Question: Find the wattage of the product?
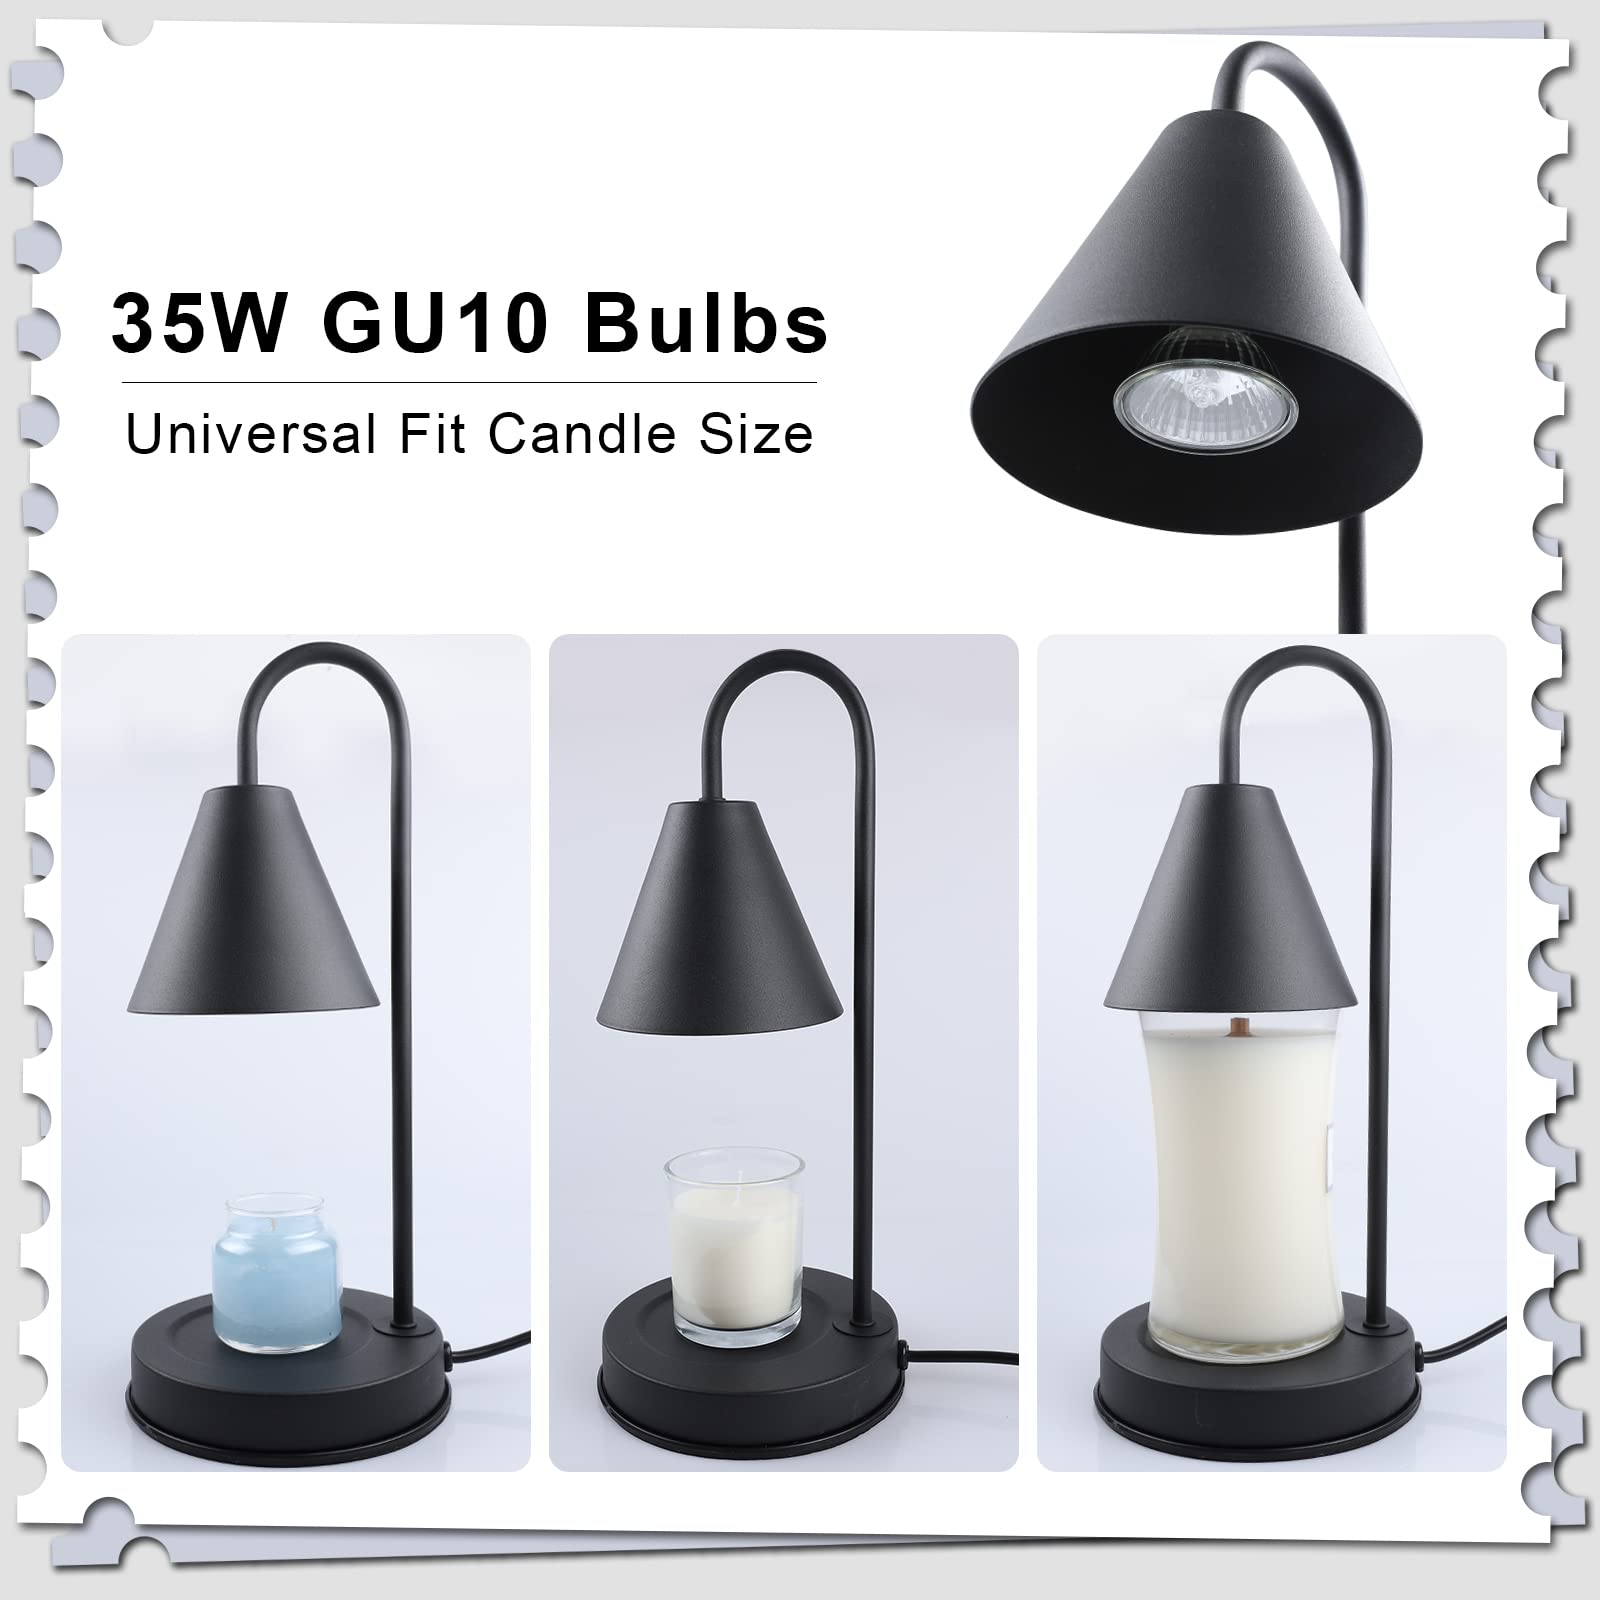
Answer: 35.0 watt